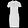
Label: Dress